KWHB

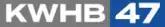
Former KWHB logo, used from June 2018 until March 2020.

By 2012, KWHB had reduced its secular programming slightly (consisting of sitcoms, drama series and lifestyle programs) to 3 to 7 p.m. each weekday, with a scattering of secular shows airing for a few hours each Saturday and for up to an hour on Sundays, along with a three-hour-long block of children's programs compliant with FCC educational programming guidelines on Saturday mornings. In September 2017, following similar scheduling changes at LeSEA's other stations, KWHB was repositioned as a family-oriented entertainment station. Secular shows were now more than half the schedule. Its schedule was revamped to consist mostly of off-network reruns of sitcoms and drama series made from the 1950s to present during the afternoon and evening hours, a late-night block of westerns, and first-run syndicated court and lifestyle shows on weekday early afternoons and weekend afternoons; religious programming was relegated to weekday mornings between 7:30 a.m. and noon, but continue to make up the majority of its Sunday lineup.